Chennakeshava Temple, Turuvekere

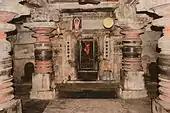
Mantapa with lathe turned pillars at Chennakeshava temple in Turuvekere

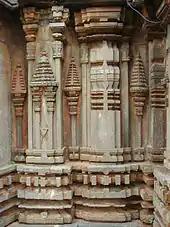
Miniature decorative towers (aedicule) on half-pilasters at Chennakeshava temple, Turuvekere

According to the art historian Adam Hardy, the temple plan is a distinctive "dravida" (south Indian) single "vimana" (one sanctum and superstructure over it, called "ekakuta") structure built on a semi-stellate base (semi-star shape). The building material is the standard Soap stone and the hall ("mantapa") is a closed one.